Vibram FiveFingers

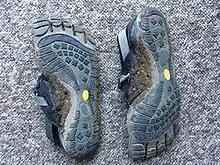
Trail Vibram shoes after a muddy run

Barefoot running, which is similar to running with FiveFingers on, appears to decrease the risk of ankle sprain and plantar fasciitis.